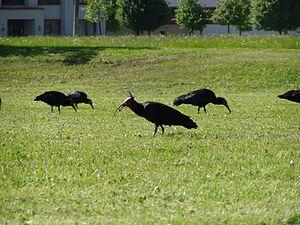
La réintroduction d'espèces animales ou végétales dans leur milieu naturel est une des stratégies de colonisation assistée mises en œuvre par la biologie de la conservation. C'est une notion qui a un sens administratif précis, mais qui est écologiquement relative.